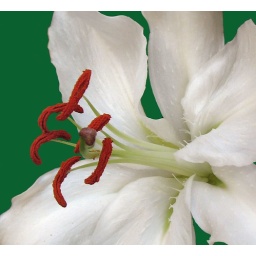
This lily was perfumed and with the stamen covered in a dark orange giving a lovely contrast to the white petals.